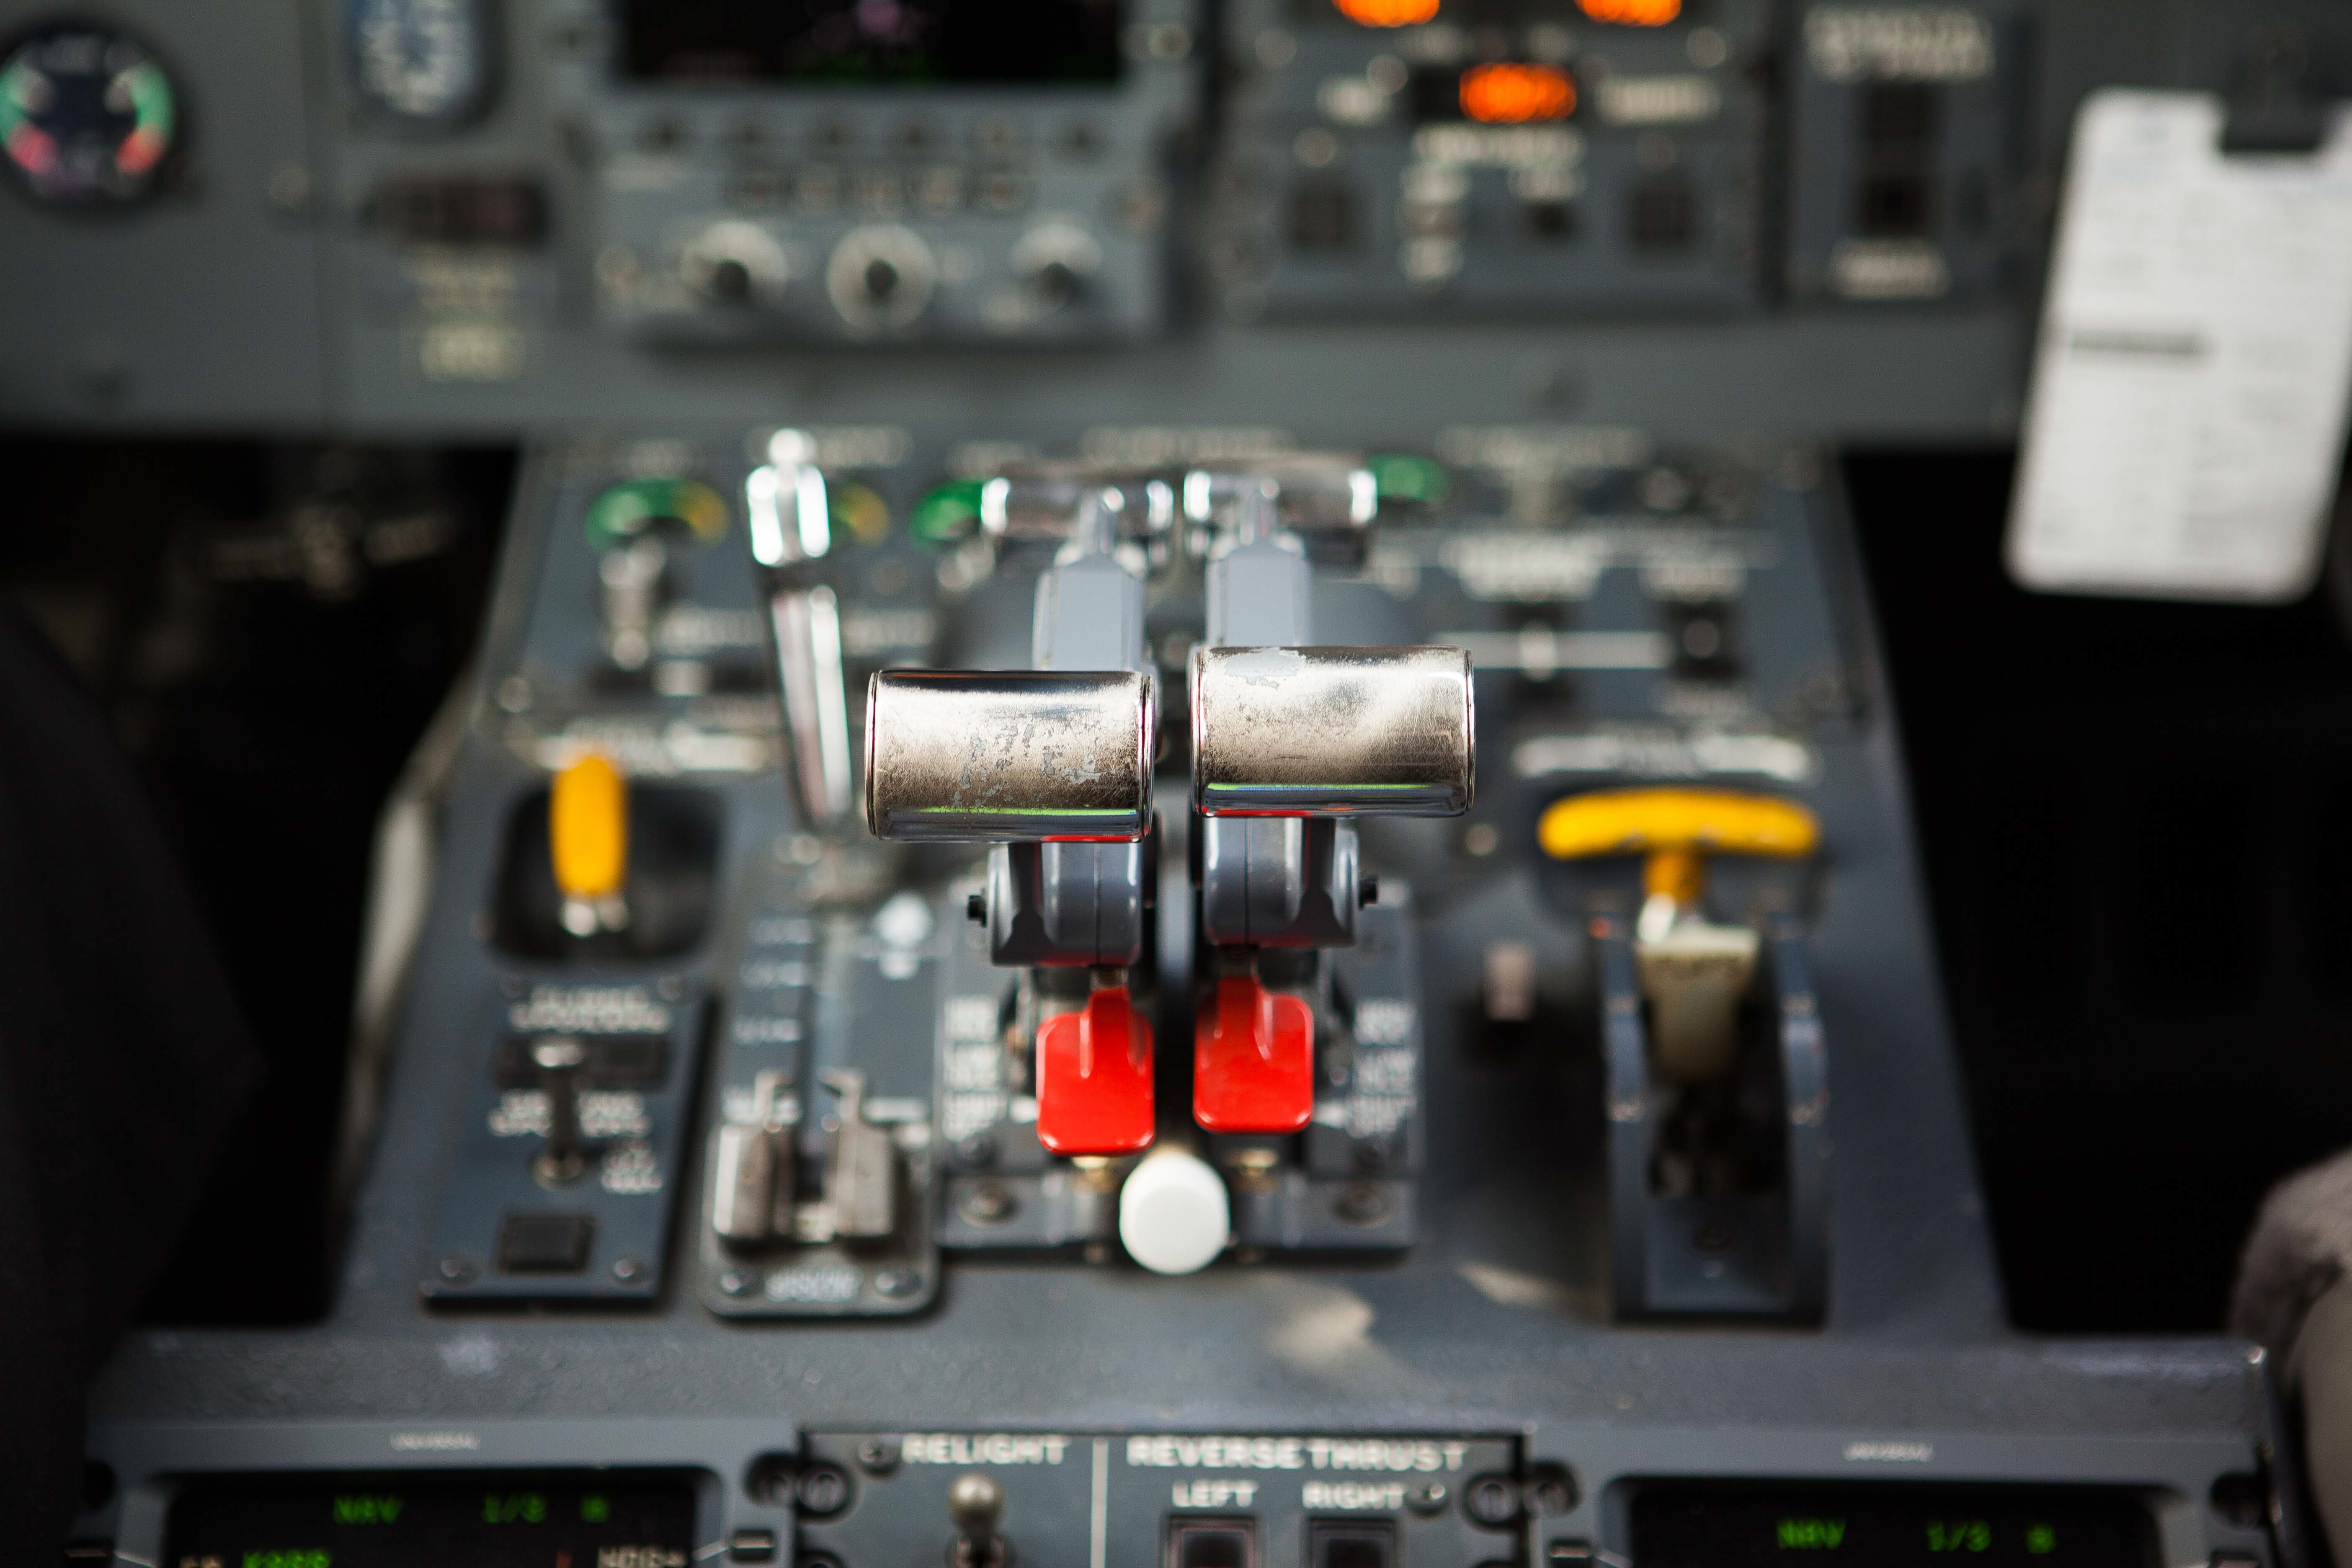
technology, vehicle, cockpit, electronics